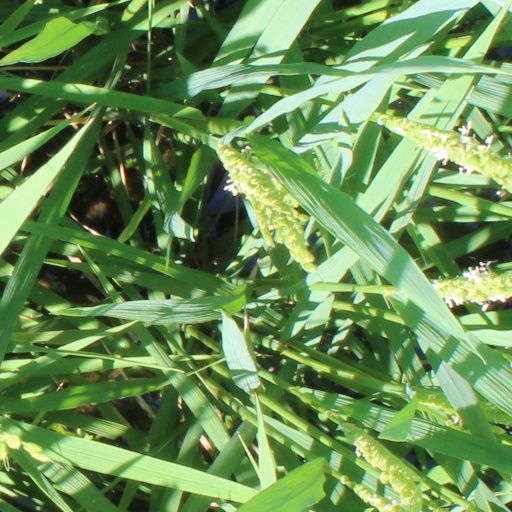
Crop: rice